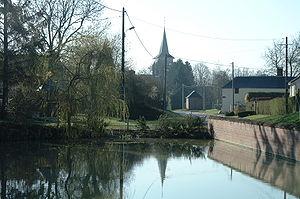
Cempuis est une commune française située dans le département de l'Oise en région Hauts-de-France.